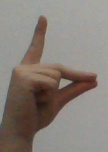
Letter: ta